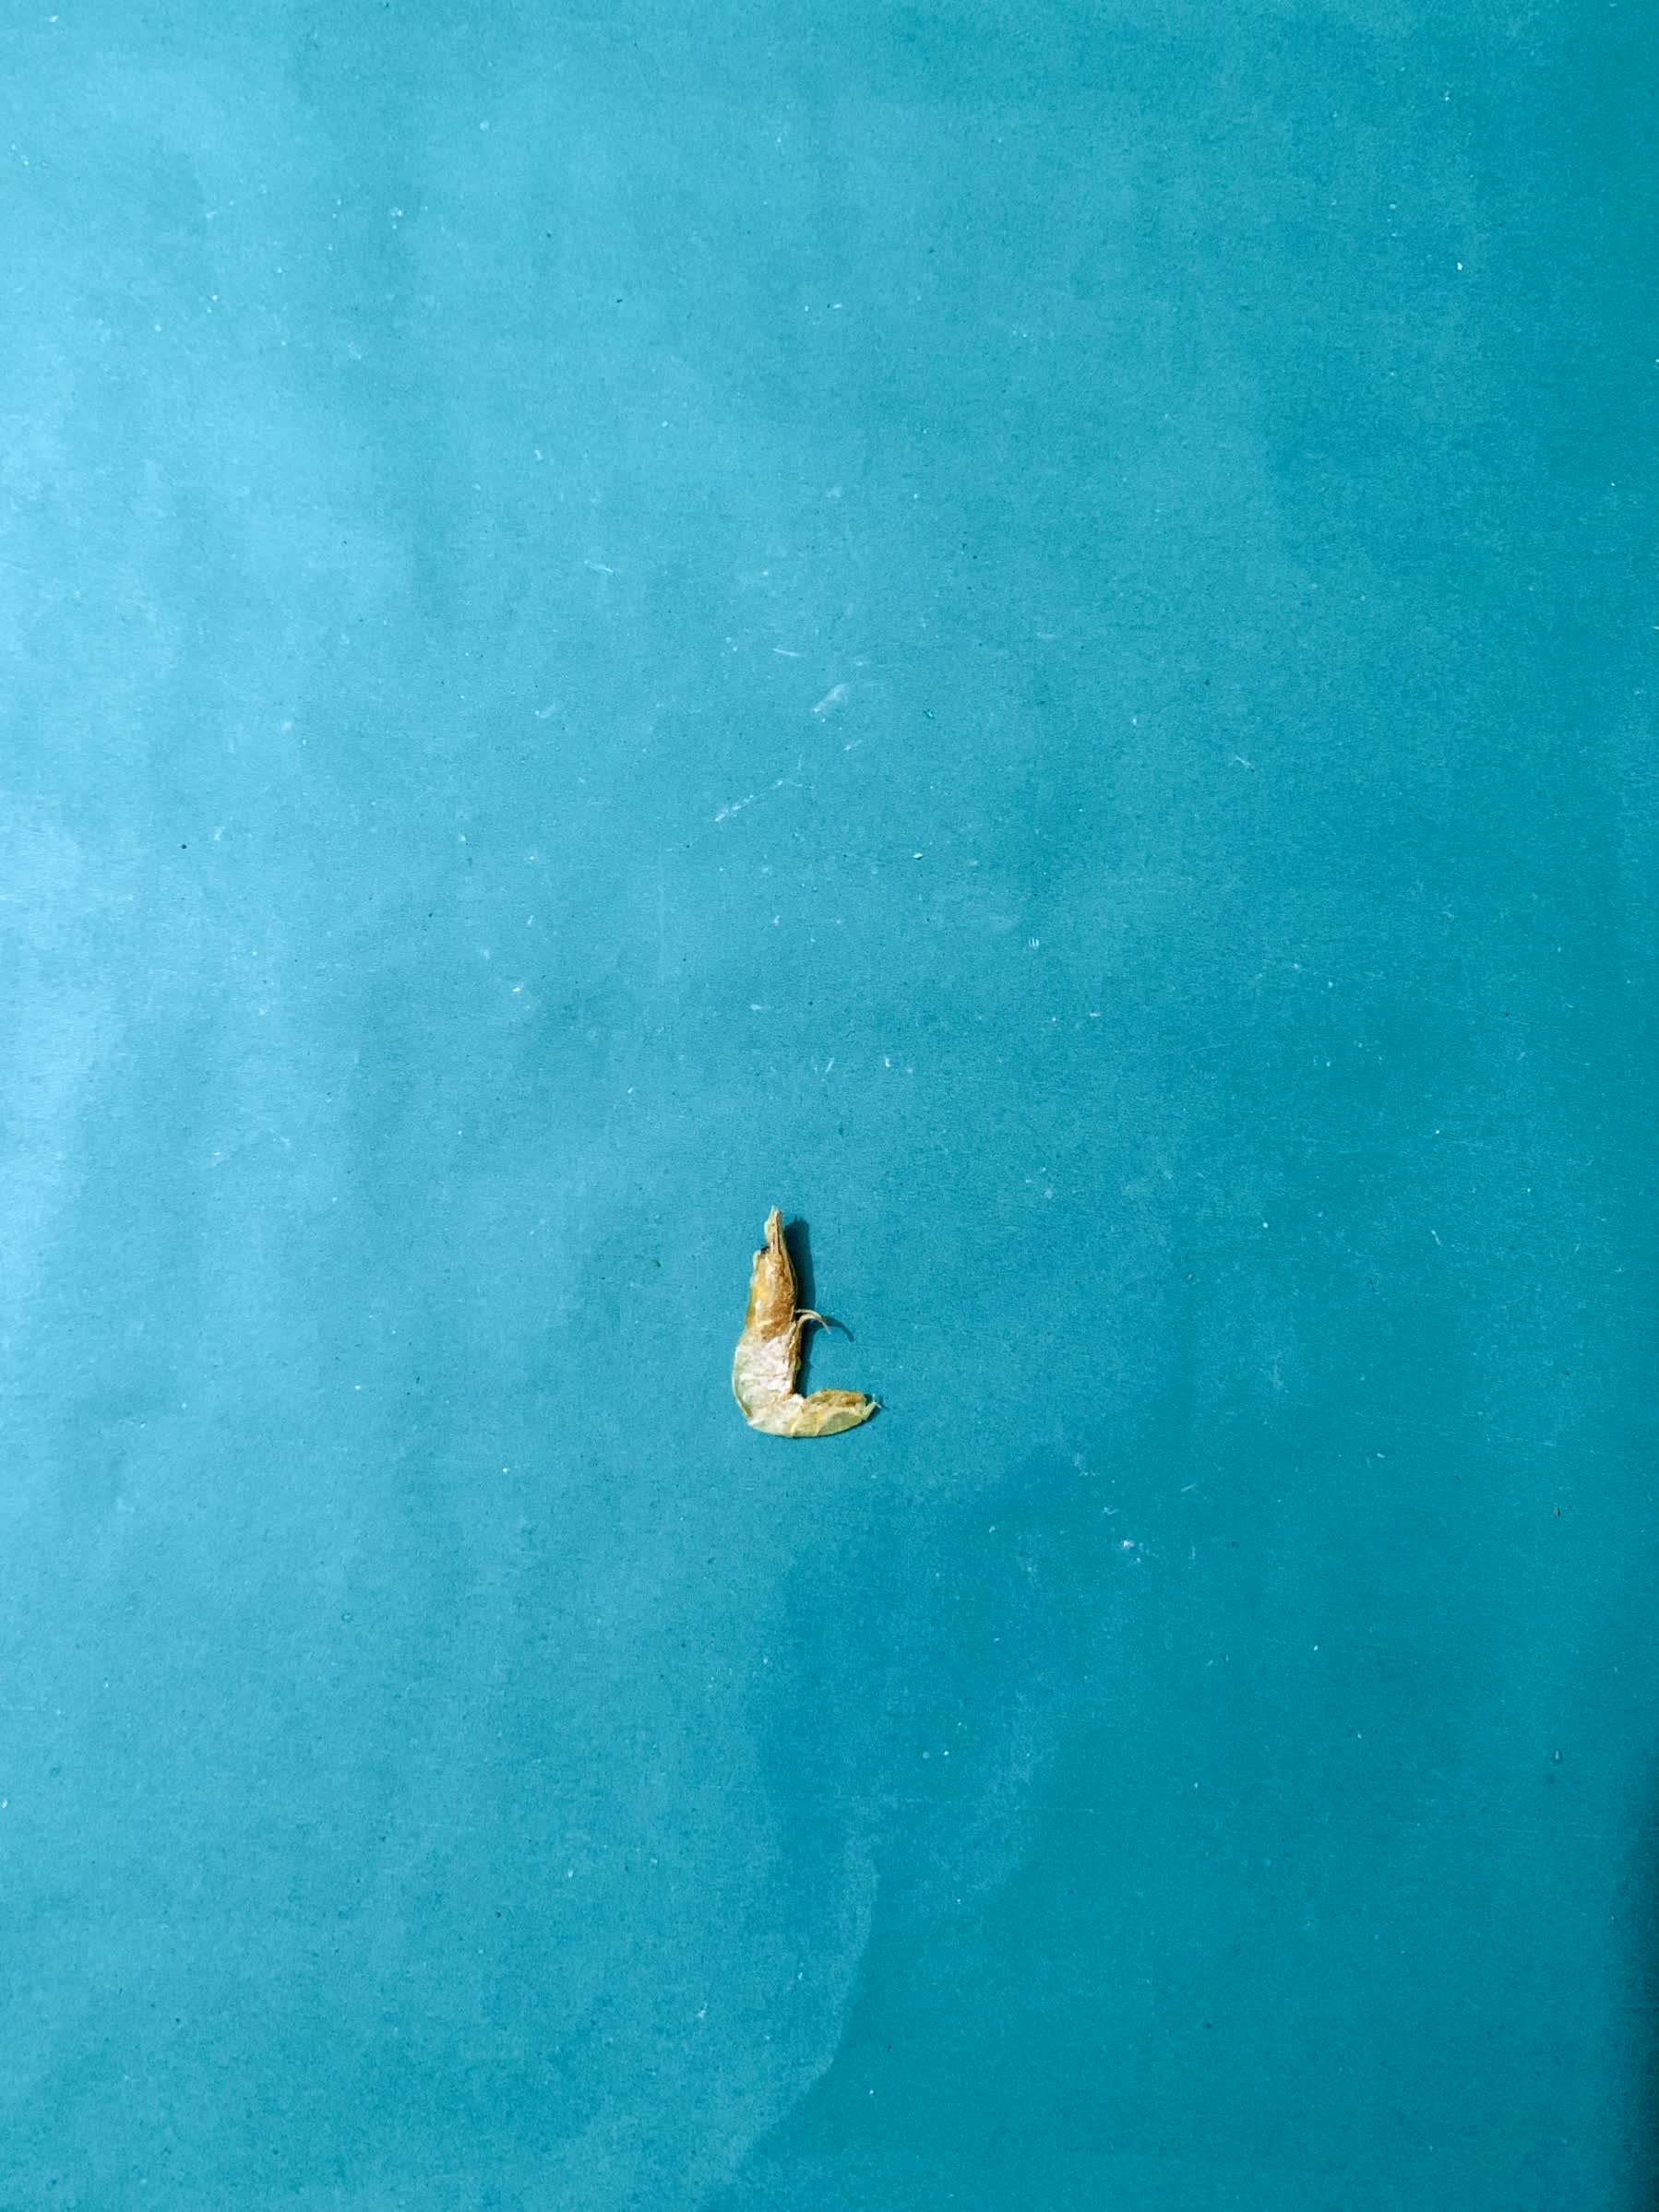
Species: chingri